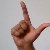
The image shows a hand gesture representing the letter 'L' in Indian Sign Language.